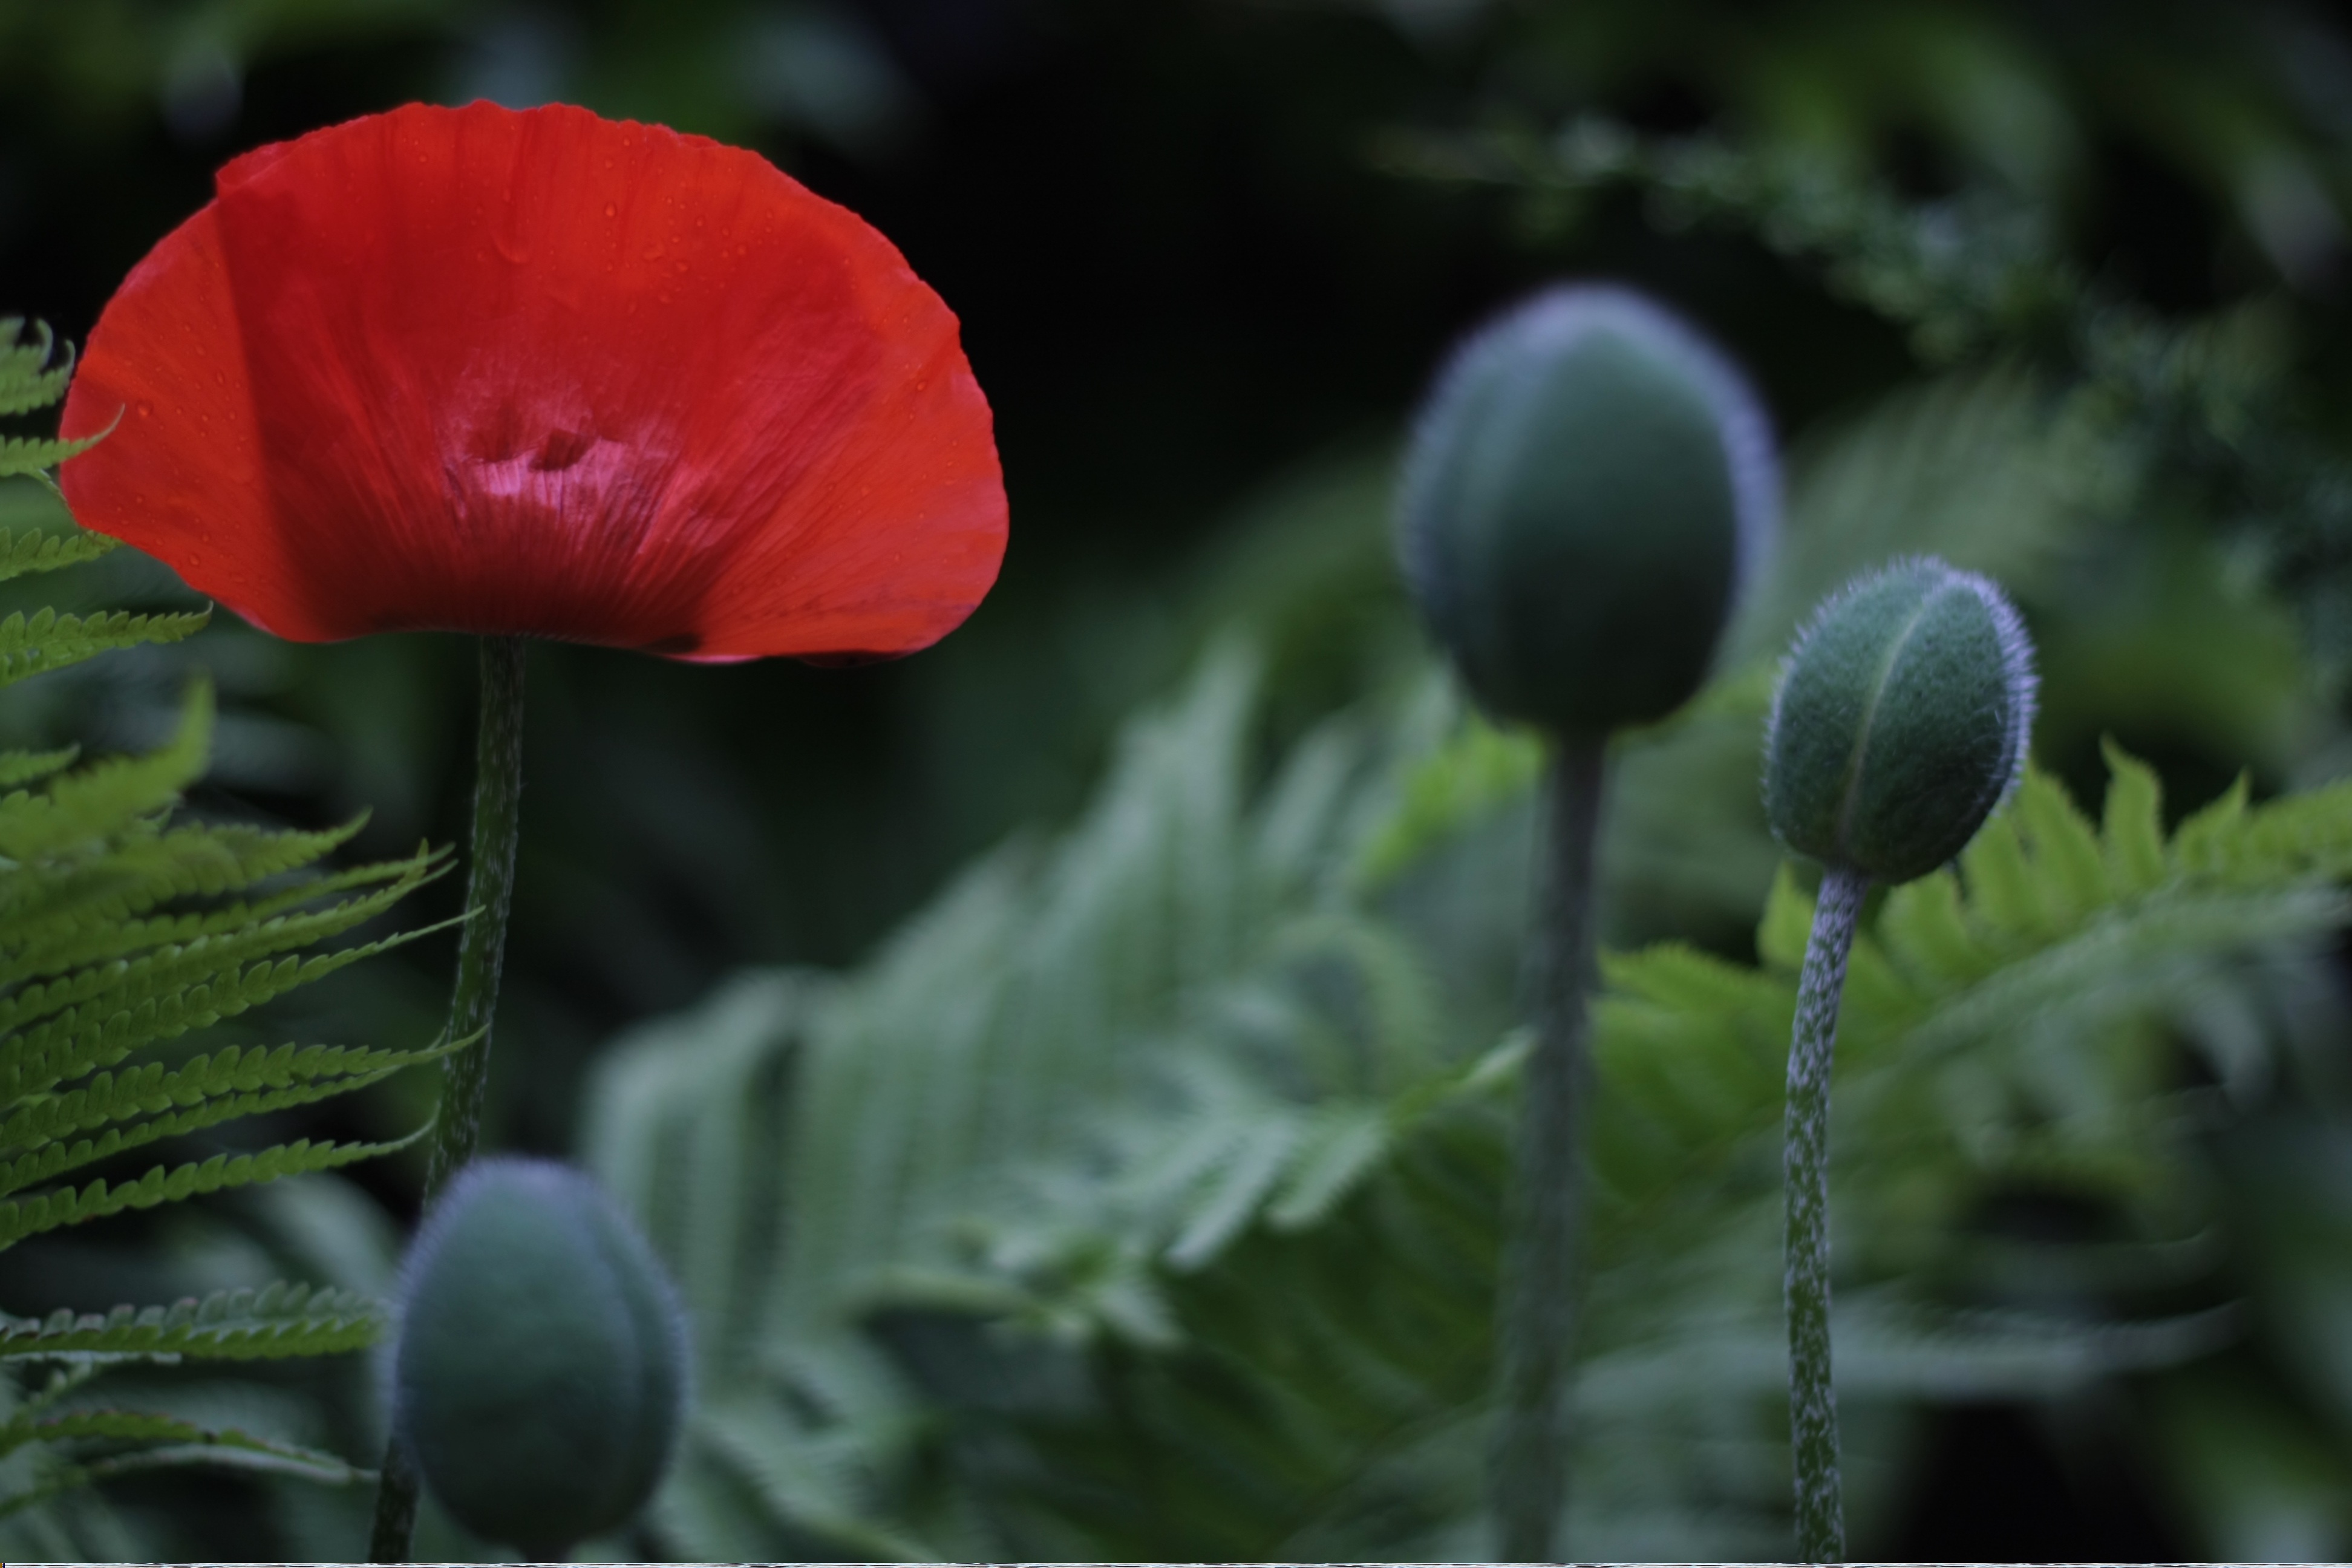
nature, plant, field, photography, meadow, leaf, flower, petal, green, red, botany, garden, closeup, flora, wildflower, flowers, close up, beauty, poppy, macro photography, flowering plant, the delicacy, makowka, plant stem, land plant, poppy family